Jean Tirilly

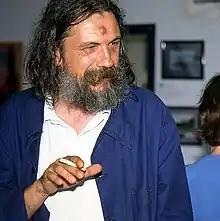
Jean Tirilly, during the Crust Fair organized by Arts Guil in August 1998 at Guilvinec, at l'Abri du Marin

Jean Tirilly (1946–2009) was a French painter, born in 1946 in Léchiagat, Brittany, France. He painted in the Outsider Art tradition coined by the British art critic Roger Cardinal in 1974, first studied by the German psychiatrist and art historian Hans Prinzhorn in the 1920s, and popularized as Art Brut by the French abstract artist Jean Dubuffet in the 1950s. Tirilly's oeuvre stands among the strongest contemporary examples of Art Brut in Europe. His deft technique and unusual sense of vision and purpose, however, stand in sharp contrast to the commonly prescribed features of Art Brut, notably autodidacticism and dissociativism. As such, Tirilly is also a proponent of Marginal or Singular Art (in French, "L'art singulier"), an art current that eschews many of the habitual artistic qualifiers be they subject, style, method, or purpose. His work is included in the "Neuve Invention" section of the important Collection de l'art brut in Lausanne, Switzerland.